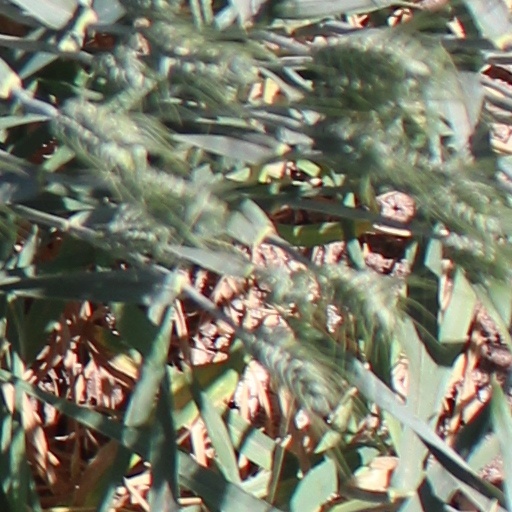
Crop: wheat